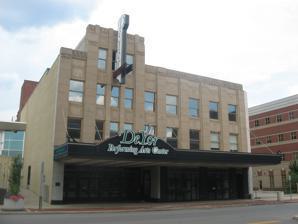
Building: Powers Auditorium
Country: United States of America
Year built: 1931
United States historic place Warner Theater U.S. National Register of Historic Places Federal Plaza façade Show map of Ohio Show map of the United States Location 260 West Federal Plaza, Youngstown, Ohio Coordinates 41°6′8″N 80°39′12″W / 41.10222°N 80.65333°W / 41.10222; -80.65333 Area less than one acre Built 1930 Architect Rapp & Rapp ; Heller Bros. NRHP reference No. 80003152 Added to NRHP May 31, 1980 Powers Auditorium , in Youngstown, Ohio is one of the largest auditoriums in the Youngstown-Warren area. The facility is the main venue of downtown Youngstown's DeYor Performing Arts Center. The complex also includes the Adler Art Academy, Beecher Flad Pavilion, and Ford Family Recital Hall. Originally built in 1931 as the Warner Theatre, the former movie palace was renovated and reopened as Powers Auditorium in 1969. The main tenant of Powers Auditorium is the Youngstown Symphony , which performs from October through May. The facility also hosts other musical acts, touring Broadway productions, and locally produced theater (primarily from Ballet Western Reserve and Easy Street Productions, two Youngstown-based theater companies). History Designed by the prominent theater architects Rapp and Rapp , Powers opened as the Warner Theatre on May 14, 1931, part of the massive chain of theaters operated by the Warner Brothers film company. The structure was built as a memorial to the late Sam Warner , who along with his brothers, resided in Youngstown before embarking on a career in film production. The Warner Theatre operated until 1968, when it was scheduled to be demolished to make way for a parking lot. A public outcry prompted the Edward W. Powers family to donate $250,000 to preserve the structure. The theater was preserved and renovated in 1969. Many items in the theater were auctioned off, and the auditorium underwent extensive acoustical renovation in order to make it a suitable concert hall. In September of that year, the building was re-christened as Powers Auditorium with a performance by the Youngstown Symphony. Post-renovation Powers Auditorium can hold a capacity crowd of 2,303. An impressive remnant of the golden age of cinema, the former movie theater is included on the National Register of Historic Places . In recent years, the structure's Art Deco facade was restored to its original appearance. Meanwhile, the building continues to be expanded. In 2000, a new East Wing was completed, giving the Symphony a music library and administrative office, as well as an elevator and equipment that brought Powers up to standard in handicap accessibility. Recently completed is the Beecher Flad Pavilion, which comprises the Ford Recital Hall, a 600-seat auditorium for orchestra, brass, and choral performances; new kitchen facilities; new dressing rooms; expanded loading docks; and soundproofing so that Powers and the new auditorium can be used simultaneously. See also List of concert halls References